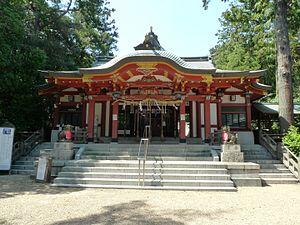
Le Koshikiiwa-jinja est un sanctuaire shinto situé à Nishinomiya dans la préfecture de Hyōgo au Japon. Son autre nom est « Ebisu Daijingū ». L'attraction de ce sanctuaire est un mégalithe appelé « Koshiki-iwa », littéralement « rocher vapeur de riz », parce que les anciens Japonais pensaient que sa forme ressemblait à celle d'un cuiseur de riz. La hauteur du mégalithe est de 10 m pour une circonférence de 40.